Frank Buxton

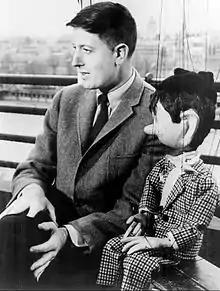
Buxton in 1966

Frank Buxton (February 13, 1930 – January 2, 2018) was an American actor, television writer, author, and television director. Buxton grew up in Larchmont, New York. He was a graduate of Northwestern University (B.S.) and Syracuse University (M.S.), and served in the U.S. Army in Korea.